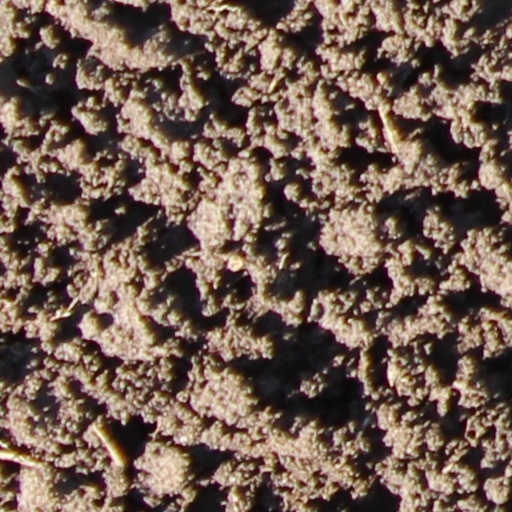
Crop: wheat